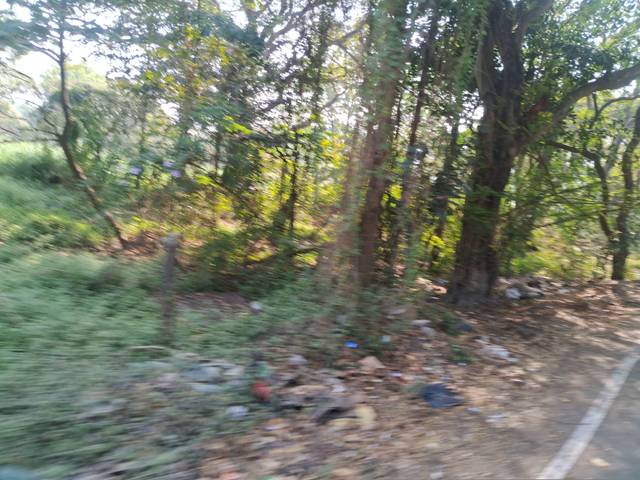
Region: India
Coordinates: 19.157, 72.866